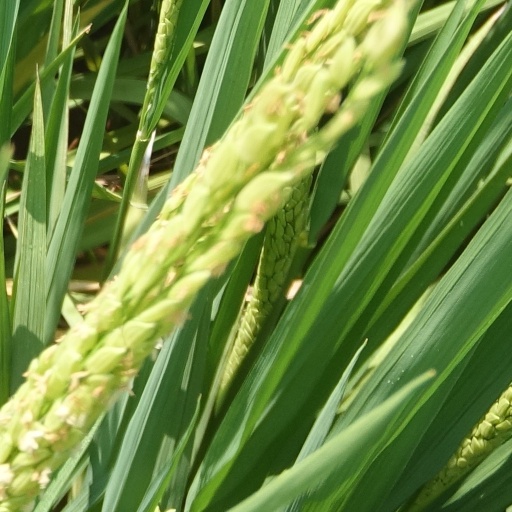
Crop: rice